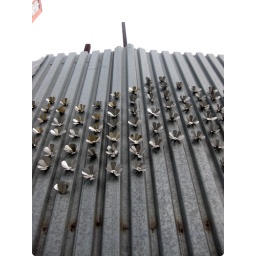
walking to york street in dumbo